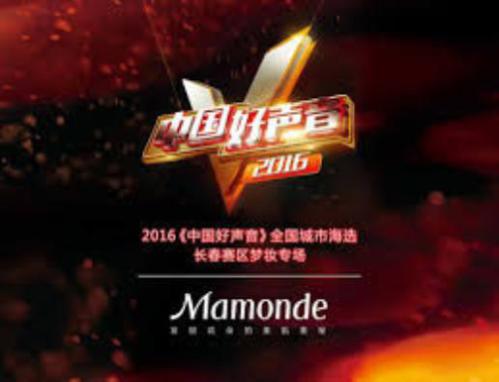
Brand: mamonde
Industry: Necessities